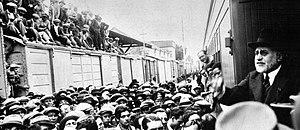
Lisandro de la Torre était un homme politique, avocat, journaliste et essayiste argentin, fondateur en 1914 du parti politique de centre droit Parti démocrate progressiste.